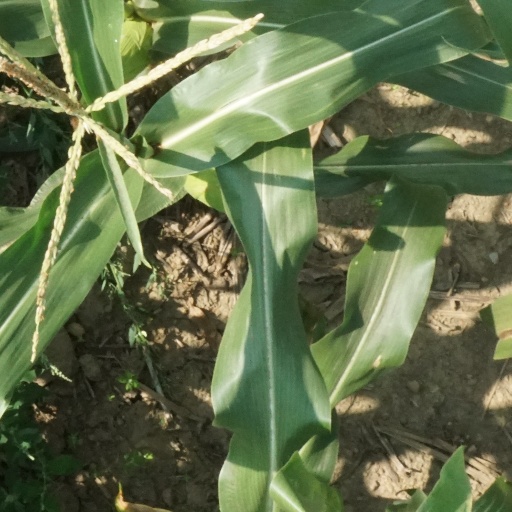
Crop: maize; corn